River Coquet

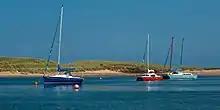
The estuary of the River Coquet in Amble

On the north bank below the weir is a cave hermitage, which dates from the 14th and early 15th centuries. It was abandoned by 1567, but remains one of the best preserved and elaborate monuments of its type in the British Isles, and is a grade I listed structure. On the tidal section, a loop to the north encloses the centre of Warkworth, including its medieval castle and church. Below Warkworth is Amble half-tide weir, which maintains water levels through Warkworth when the tide is low, but is submerged at high tide. It has a central notch and a fish pass near the southern bank. In 2018, the flow through the notch was decreased, and that down the fish pass increased, as fish tended to use the notch, where they were caught in large numbers by seals. Below the weir the channel widens to form Warkworth Harbour, with the town of Amble on the south bank. There is a marina and a Royal National Lifeboat Institution lifeboat station, which houses two lifeboats, a Shannon-class all-weather boat propelled by water jets, and a D-class inflatable boat for inshore work. The crew have received 18 awards for gallantry between them, including the first ever awarded for a rescue by an inshore boat. Finally the river enters the North Sea, almost opposite Coquet Island, located out to sea.